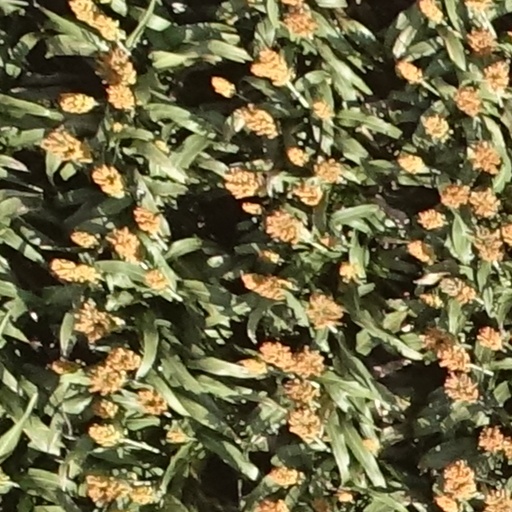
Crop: sorghum